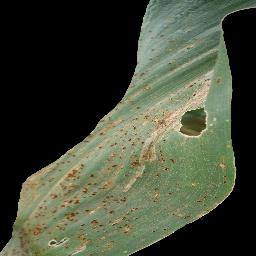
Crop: corn
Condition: (maize)_common_rust